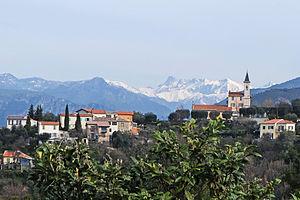
Vue sur l'église de Colomars depuis la route de Nice